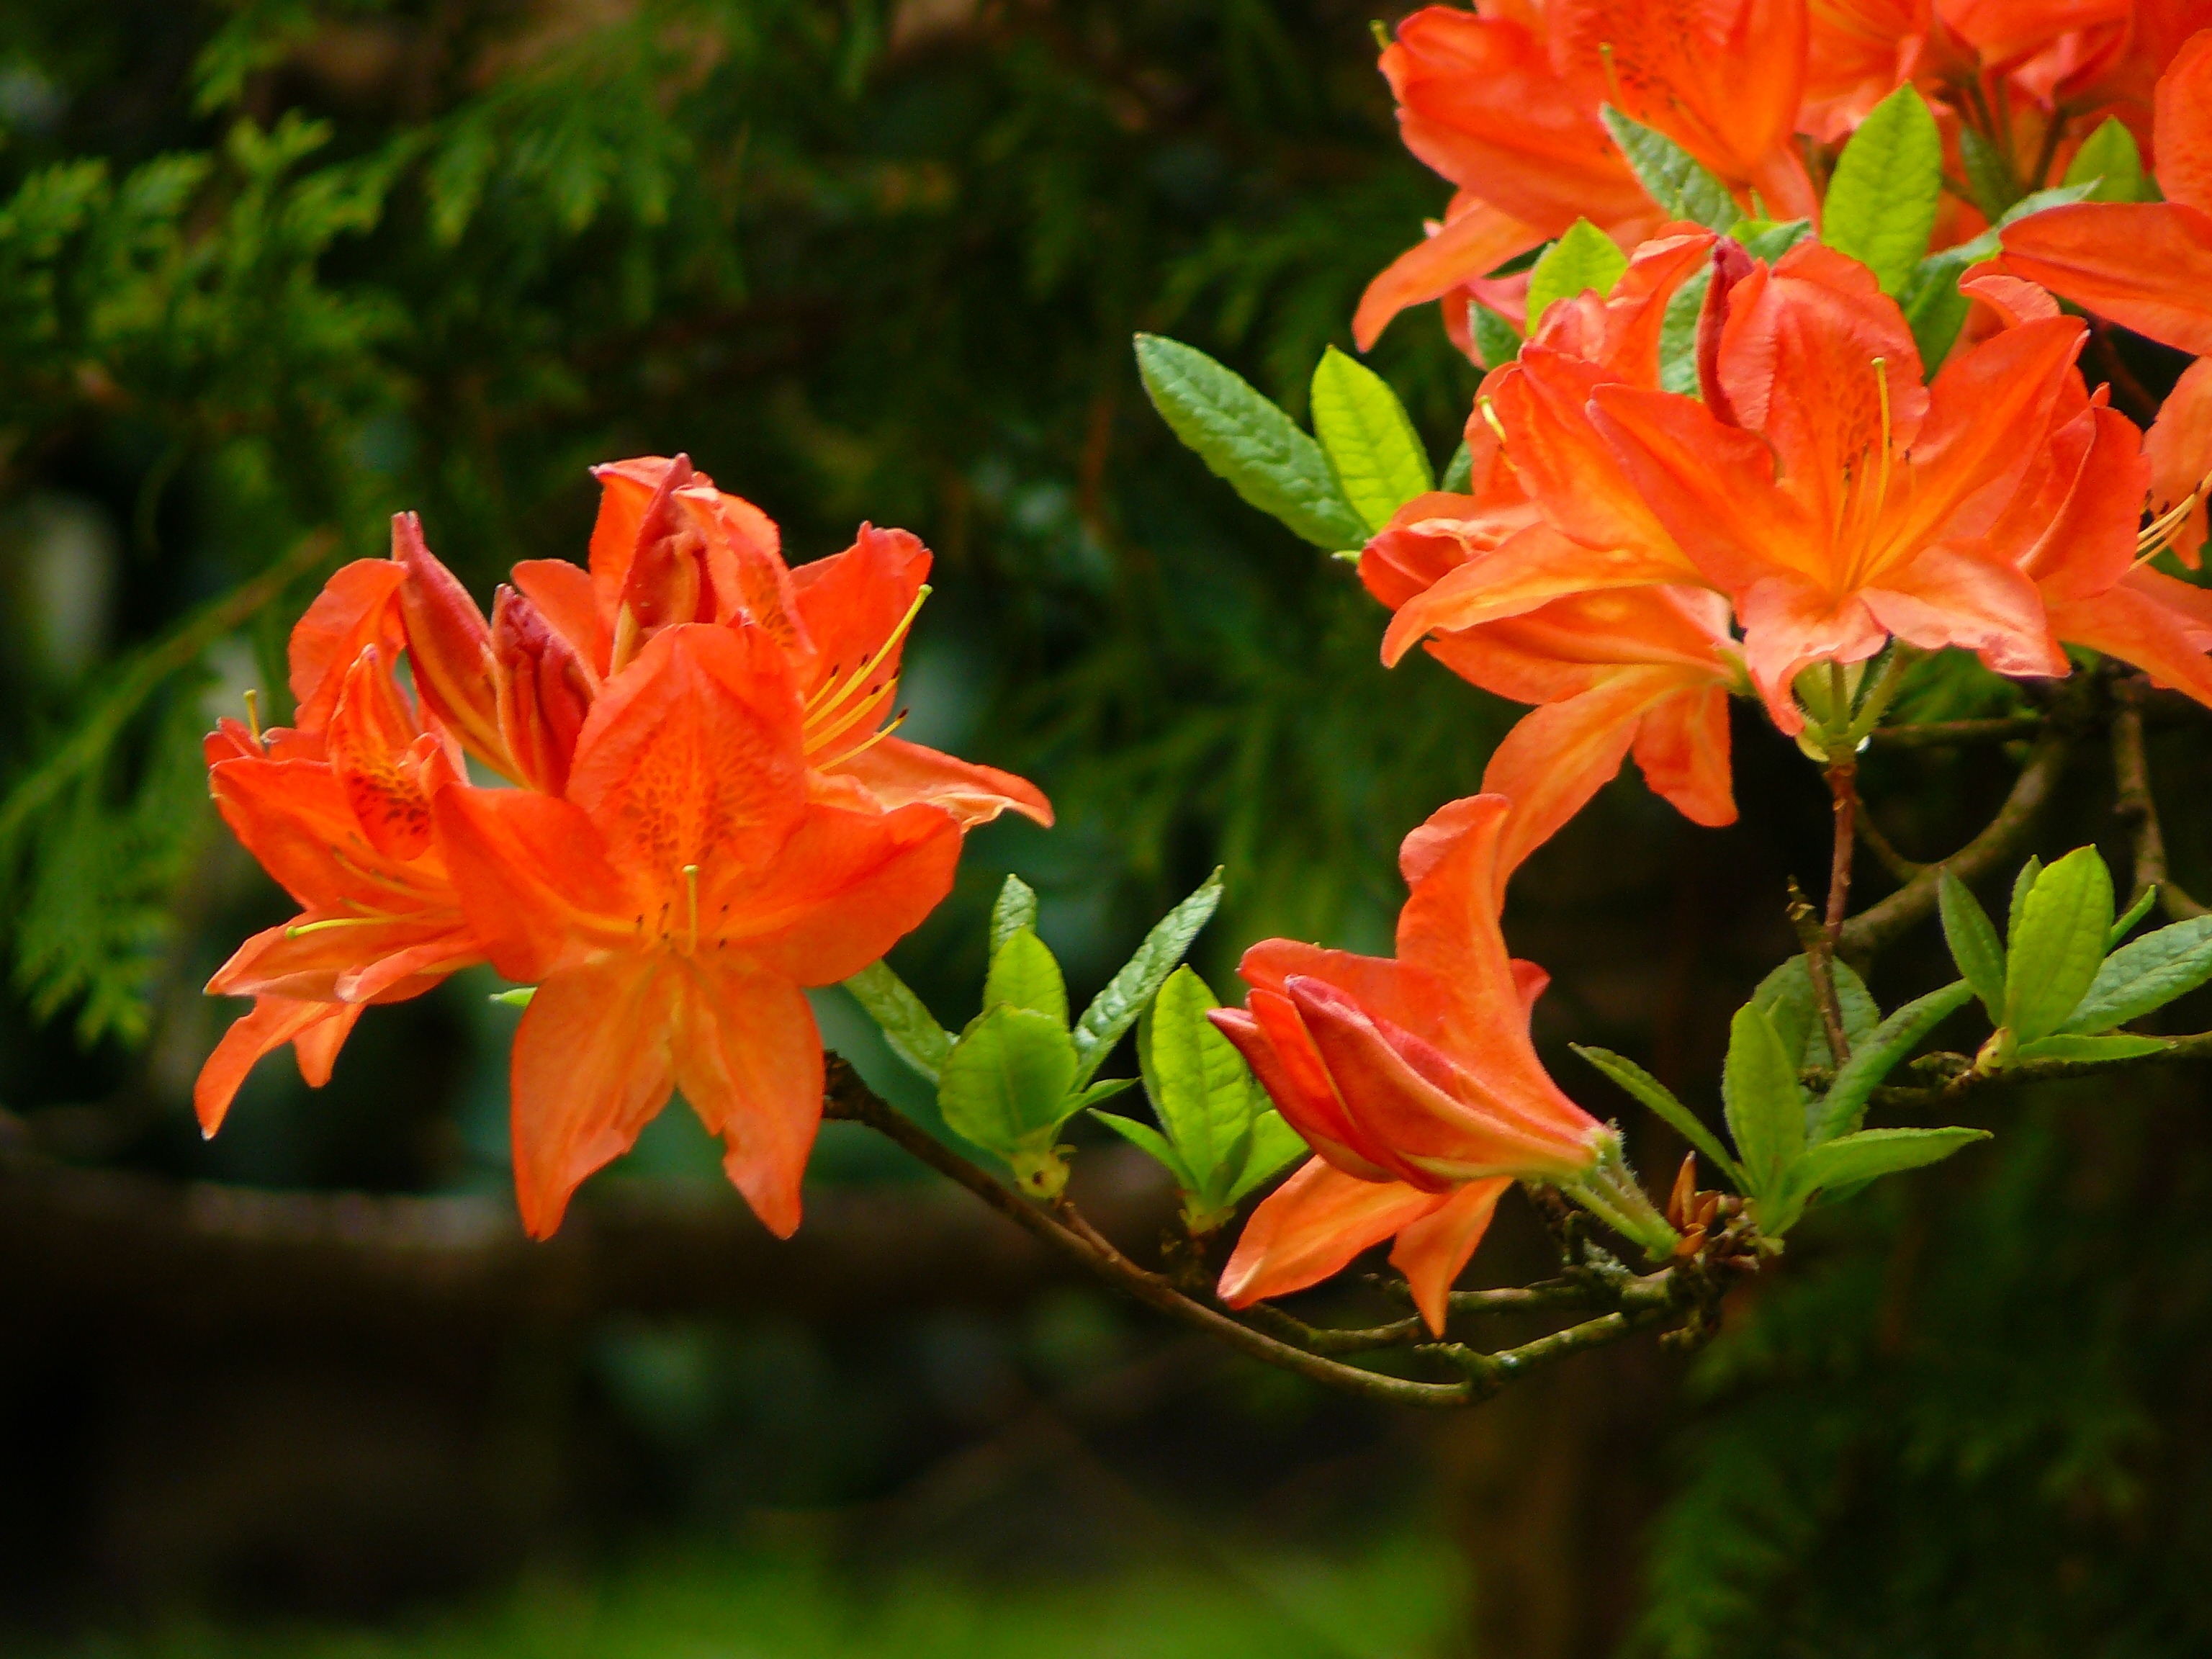
tree, nature, blossom, plant, leaf, flower, petal, bloom, bush, spring, red, color, autumn, contrast, botany, colorful, garden, close, flora, flowers, shrub, rhododendron, lily, ornamental shrub, azalea, macro photography, ornamental plant, flowering plant, gaudy, orange lily, woody plant, land plant, bloom close up